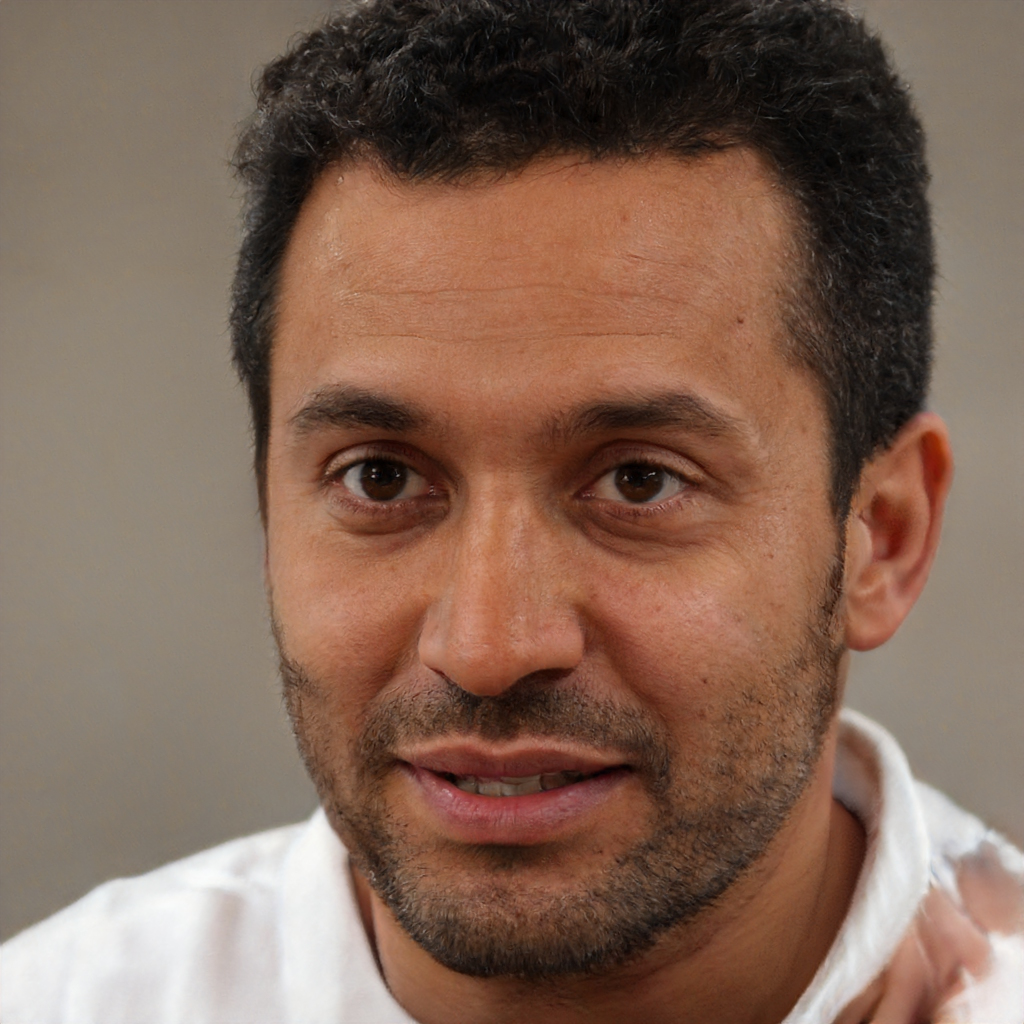
Gender: Male